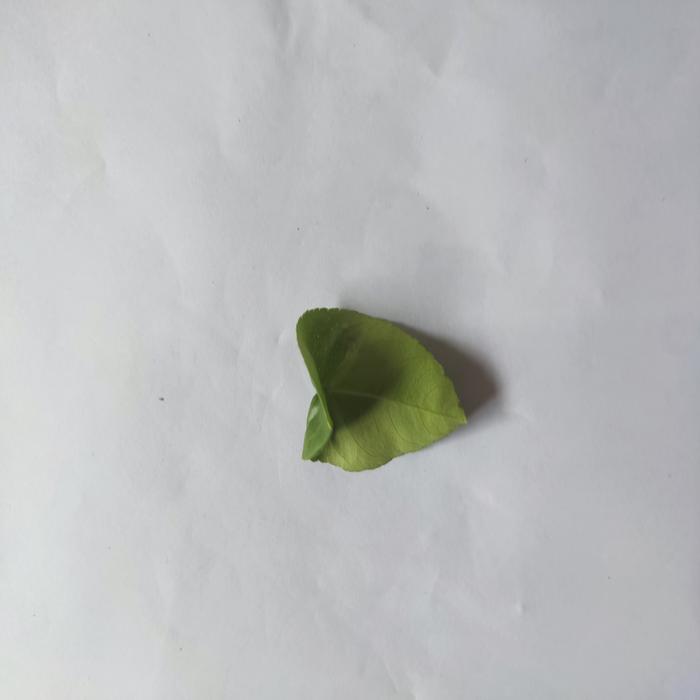
Crop: Lemon
Leaf condition: Leaf_Curl